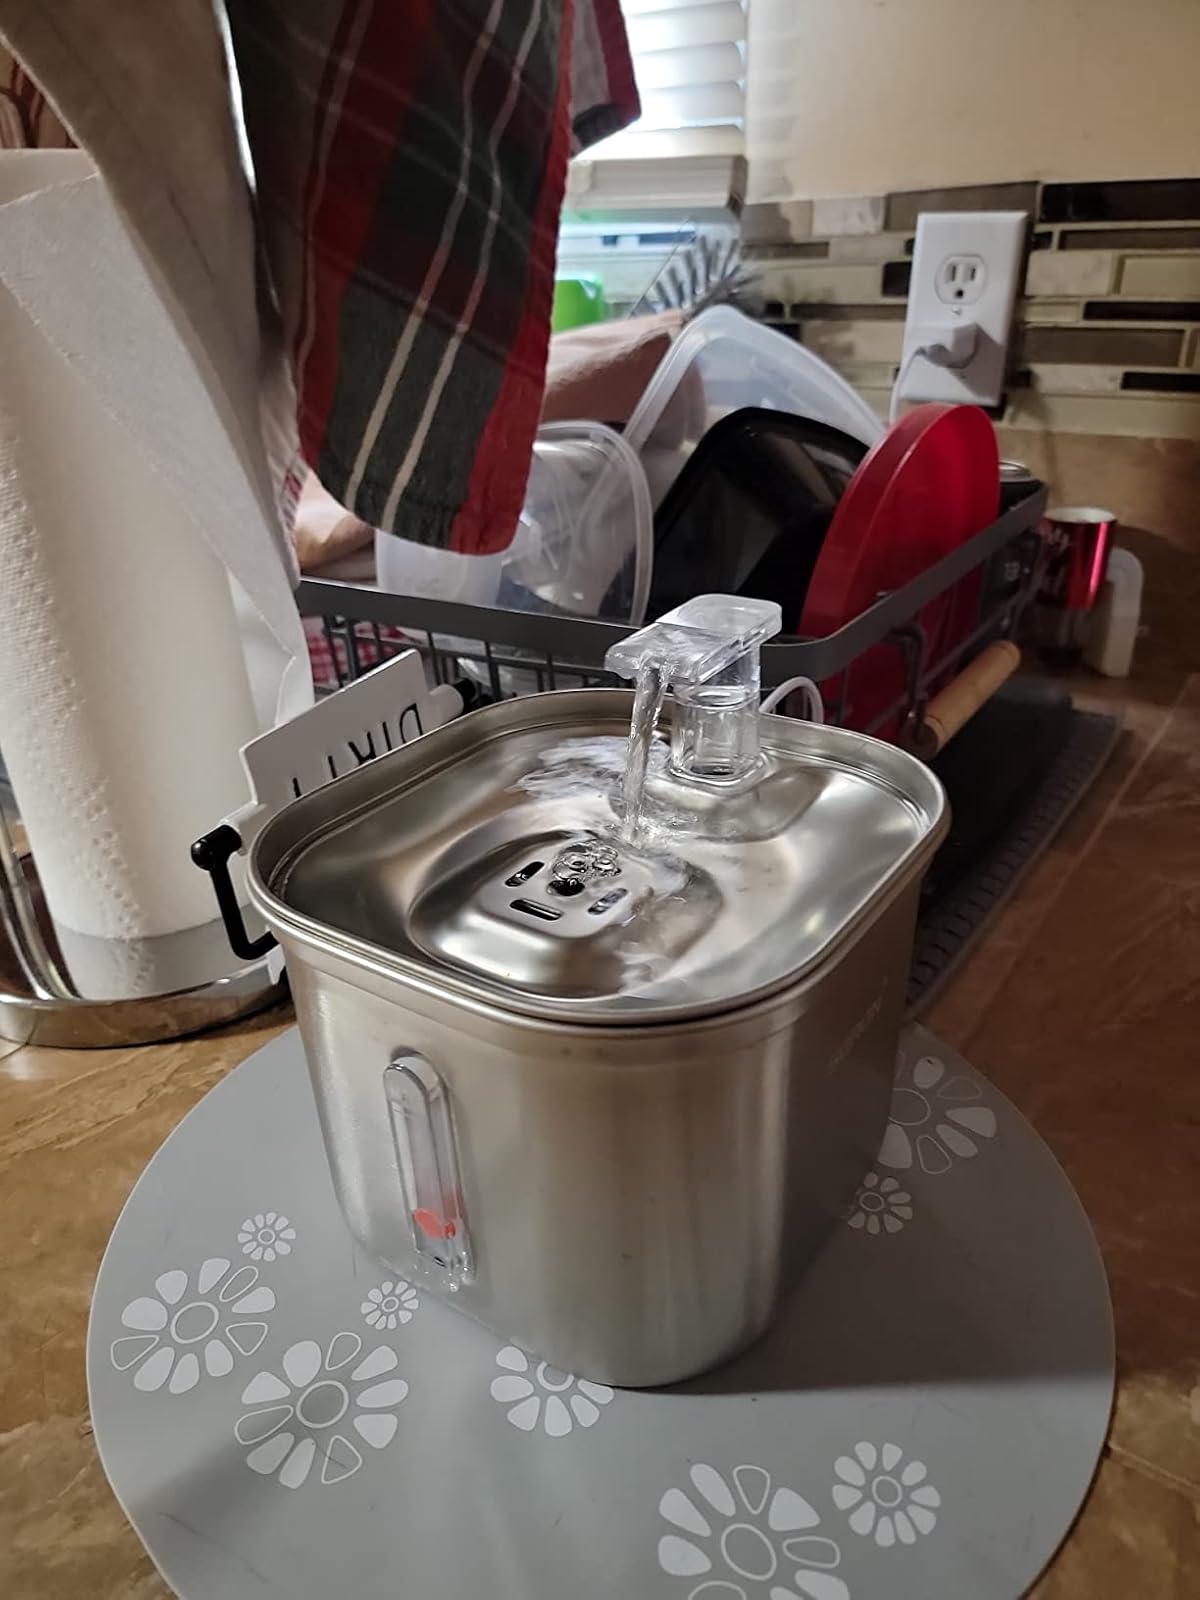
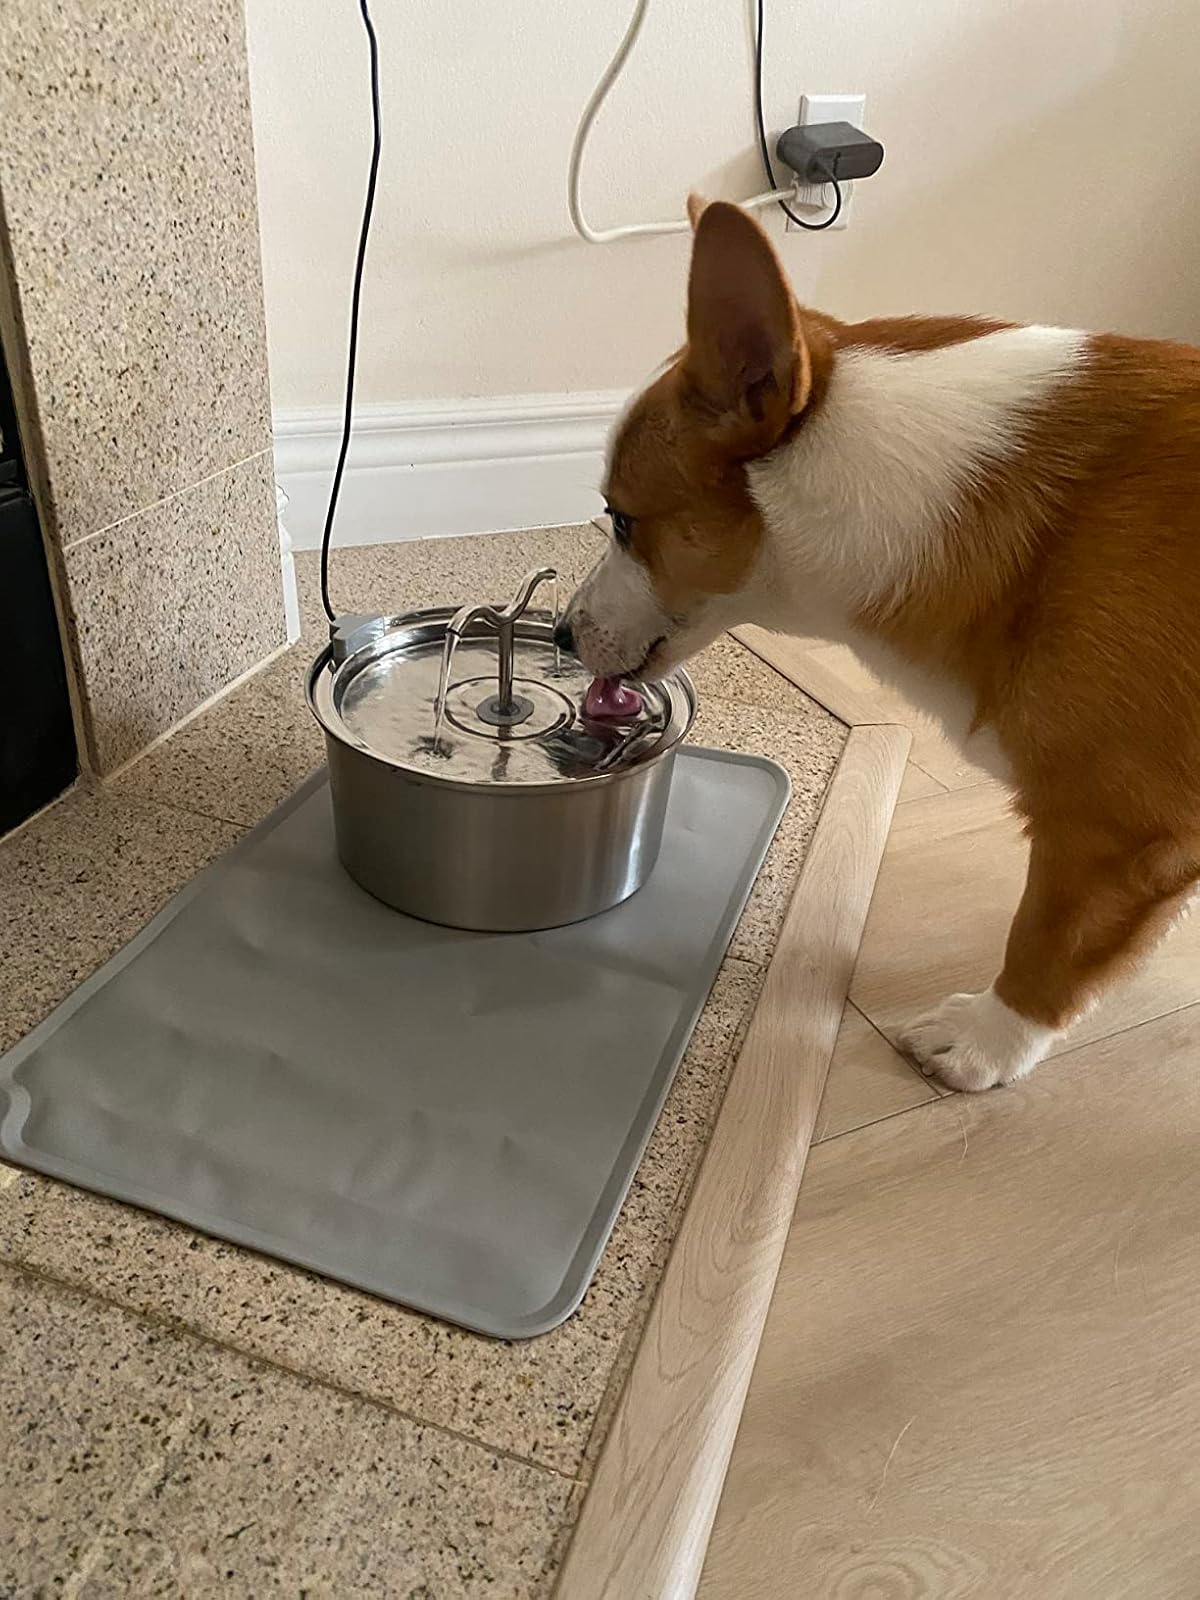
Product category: items_bowl
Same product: no